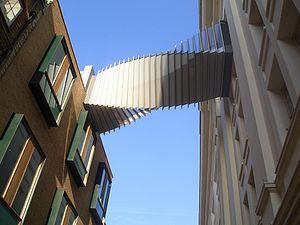
Wilkinson Eyre Architects est un cabinet d'architecture basé à Londres. On doit en l’occurrence à ce cabinet le Gateshead Millennium Bridge en Angleterre, et de nombreux projet dans le monde entier.